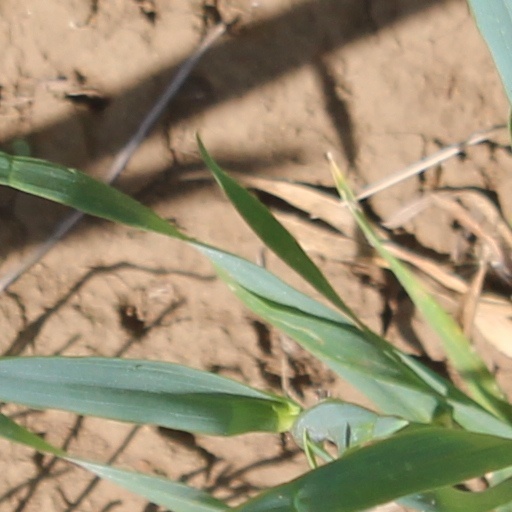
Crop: wheat